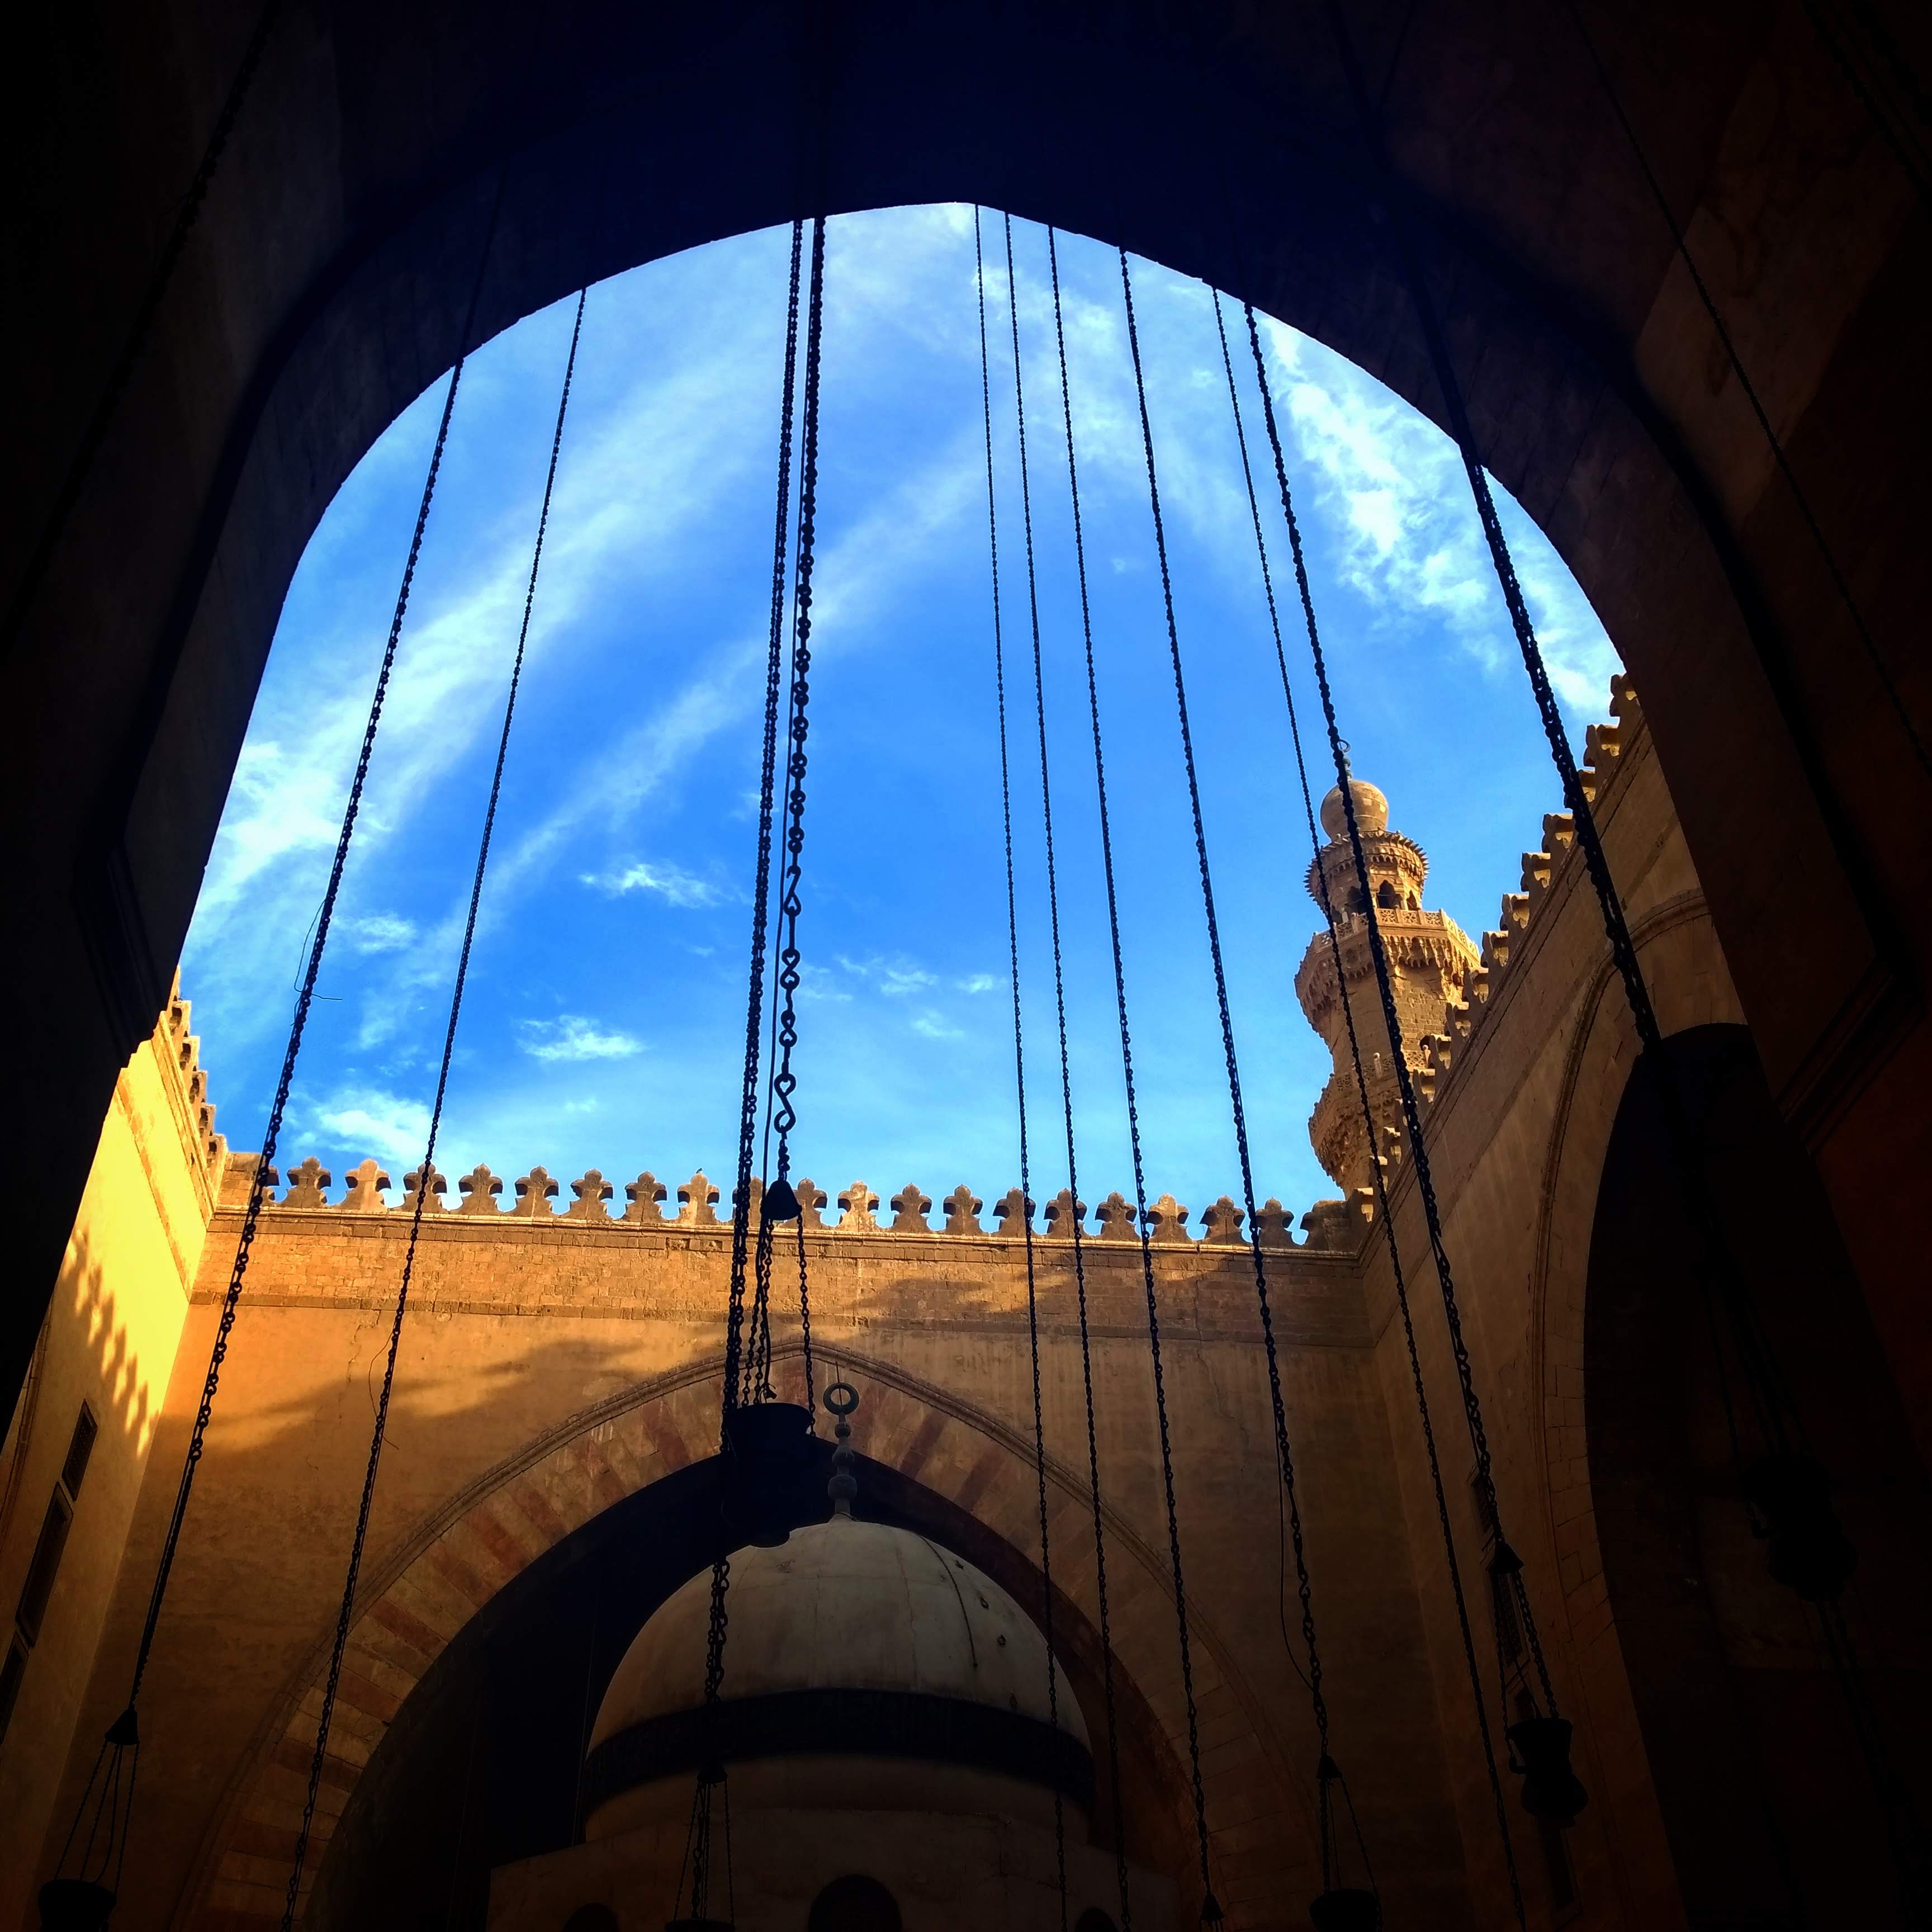
islamic art, architecture, arch, sky, daytime, symmetry, daylighting, line, building, photography, Tints and shades, cloud, window, glass, reflection, place of worship, world, city, metal